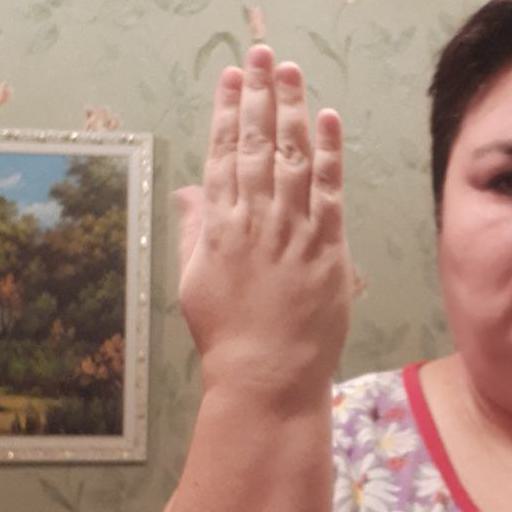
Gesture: stop_inverted